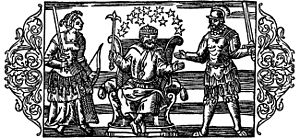
Historia de gentibus septentrionalibus
"""Göternes tre Primære Guder."" Fra venstre mod højre; Frigg, Thor og Odin."
Historia de Gentibus Septentrionalibus er et monumentalt værk af Olaus Magnus om de nordiske lande, som blev trykt i Rom i 1555. Det blev et referenceværk i emner om Sverige i mange år, efter det udkom. Dets popularitet skyldtes blandt andet de talrige træsnit af mennesker og deres skikke, der betog resten af Europa. Det er fortsat et værdifuldt værk om skandinaviske skikke og folklore.